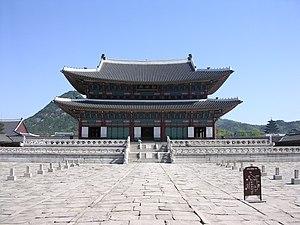
Gyeongbokgung, aussi appelé palais de Gyeongbok, est un palais royal situé au nord de Séoul en Corée du Sud. D’abord construit en 1394 puis reconstruit en 1867, il est le principal des cinq grands palais construits sous la dynastie Joseon. Le nom du palais, Gyeongbokgung, signifie « palais du Bonheur resplendissant ». Sa porte principale est la porte de Gwanghwamun.
Pékin Express est une émission de télévision française de téléréalité diffusée en France, sur M6 depuis le 15 janvier 2006 et en Belgique et au Luxembourg, sur RTL TVI ou le Plug RTL, depuis le 30 septembre 2009. Elle est présentée par Stéphane Rotenberg depuis la première saison.
Les trésors nationaux de Corée du Sud sont un ensemble d'objets et de bâtiments qui ont été reconnus par le gouvernement sud-coréen pour leur exceptionnelle valeur historique, artistique et culturelle.